Jan Topić

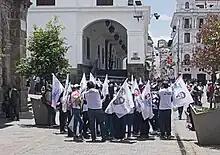
Topić supporters in the center of Quito four days before the vote

In May 2023, following the dissolution of the National Assembly, he announced his candidacy for president of Ecuador in the upcoming general election. His candidacy was supported by the Social Christian Party. Lawyer and 2021 candidate Pedro José Freile was briefly announced as his running mate, until the National Electoral Council ruled the 2023 election must have parity in candidacies between men and women. Journalist and lawyer Diana Jácome was later confirmed as Topic's running mate.